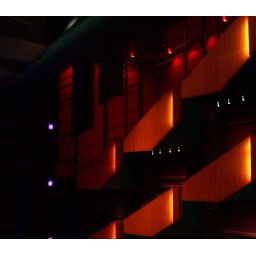
Some of the box seats in McCaw Hall, Seattle.